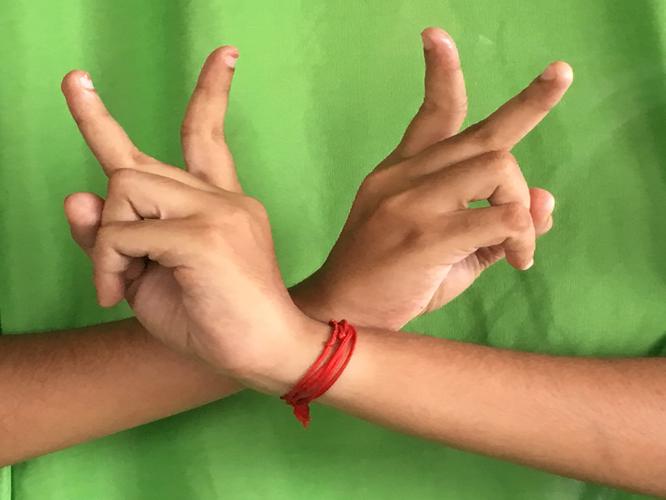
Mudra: Kartariswastika
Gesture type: double_hand